Adam Bartoš

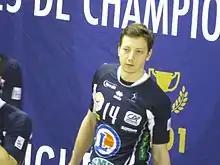

Adam Bartoš (born 27 April 1992) is a Czech male volleyball player. He is part of the Czech Republic men's national volleyball team. On club level he plays for Tours VB.